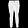
Label: Trouser